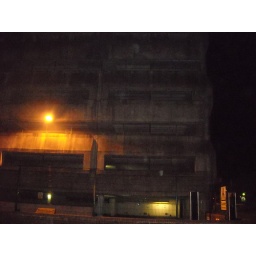
AKA the multi-storey car park at the Shell building in Wythenshawe